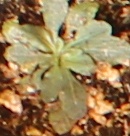
Label: Horseweed